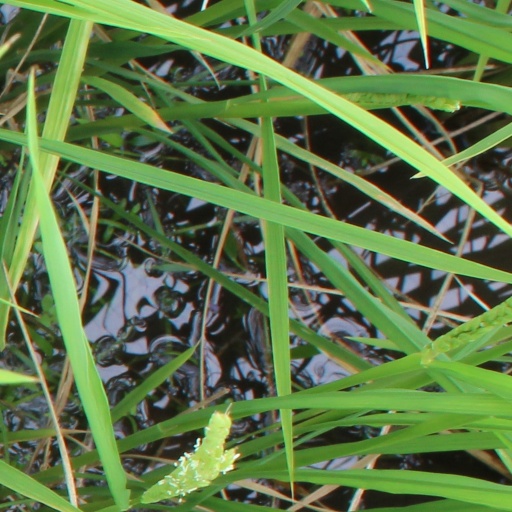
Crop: rice